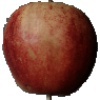
Label: red_apple